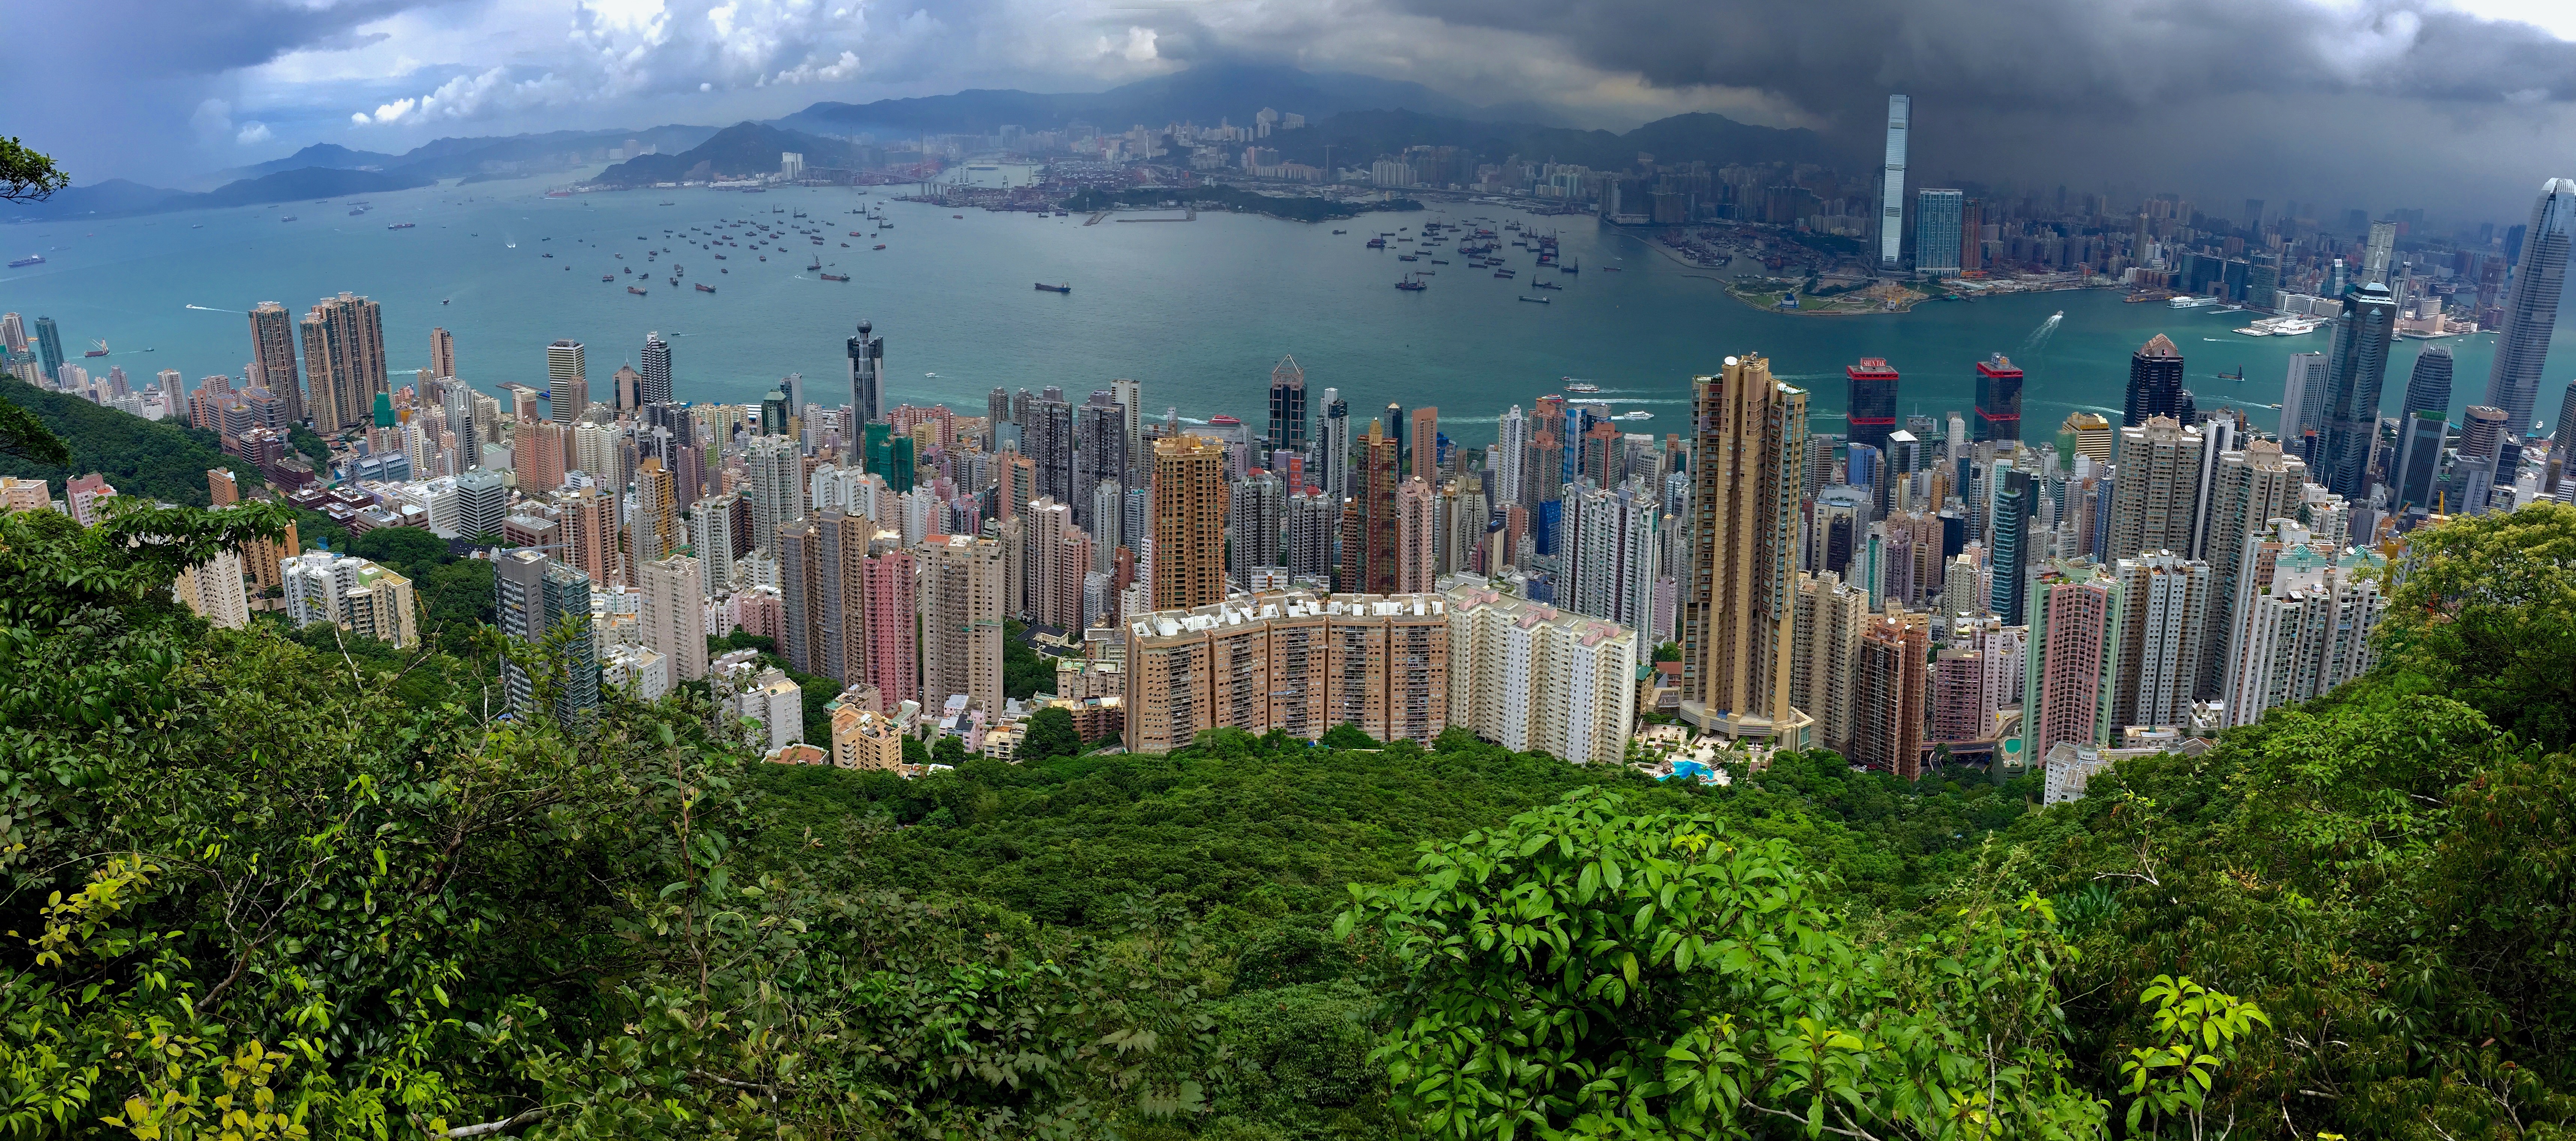
landscape, mountain, skyline, photography, town, city, skyscraper, cityscape, panorama, park, landmark, tourism, ecosystem, metropolis, bird's eye view, aerial photography, geographical feature, human settlement, metropolitan area